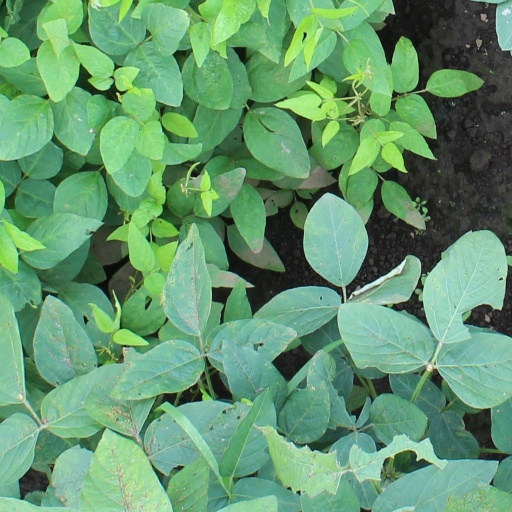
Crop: soybean